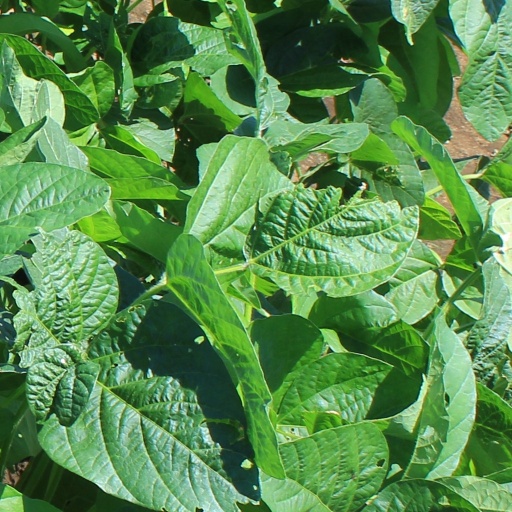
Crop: soybean